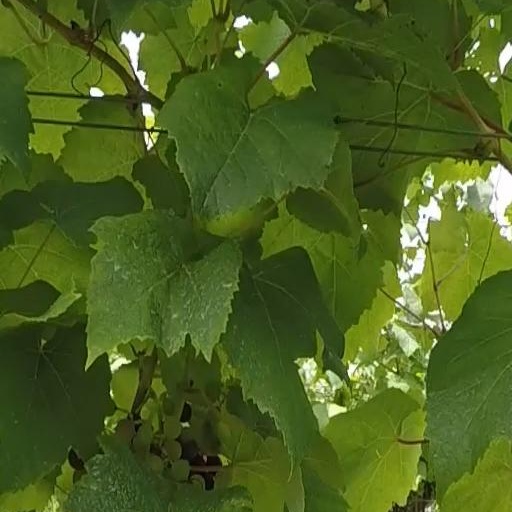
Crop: grape